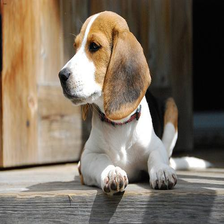
Species: dog
Breed: beagle